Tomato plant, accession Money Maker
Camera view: bottom (45 deg); turntable rotation: 0 degrees
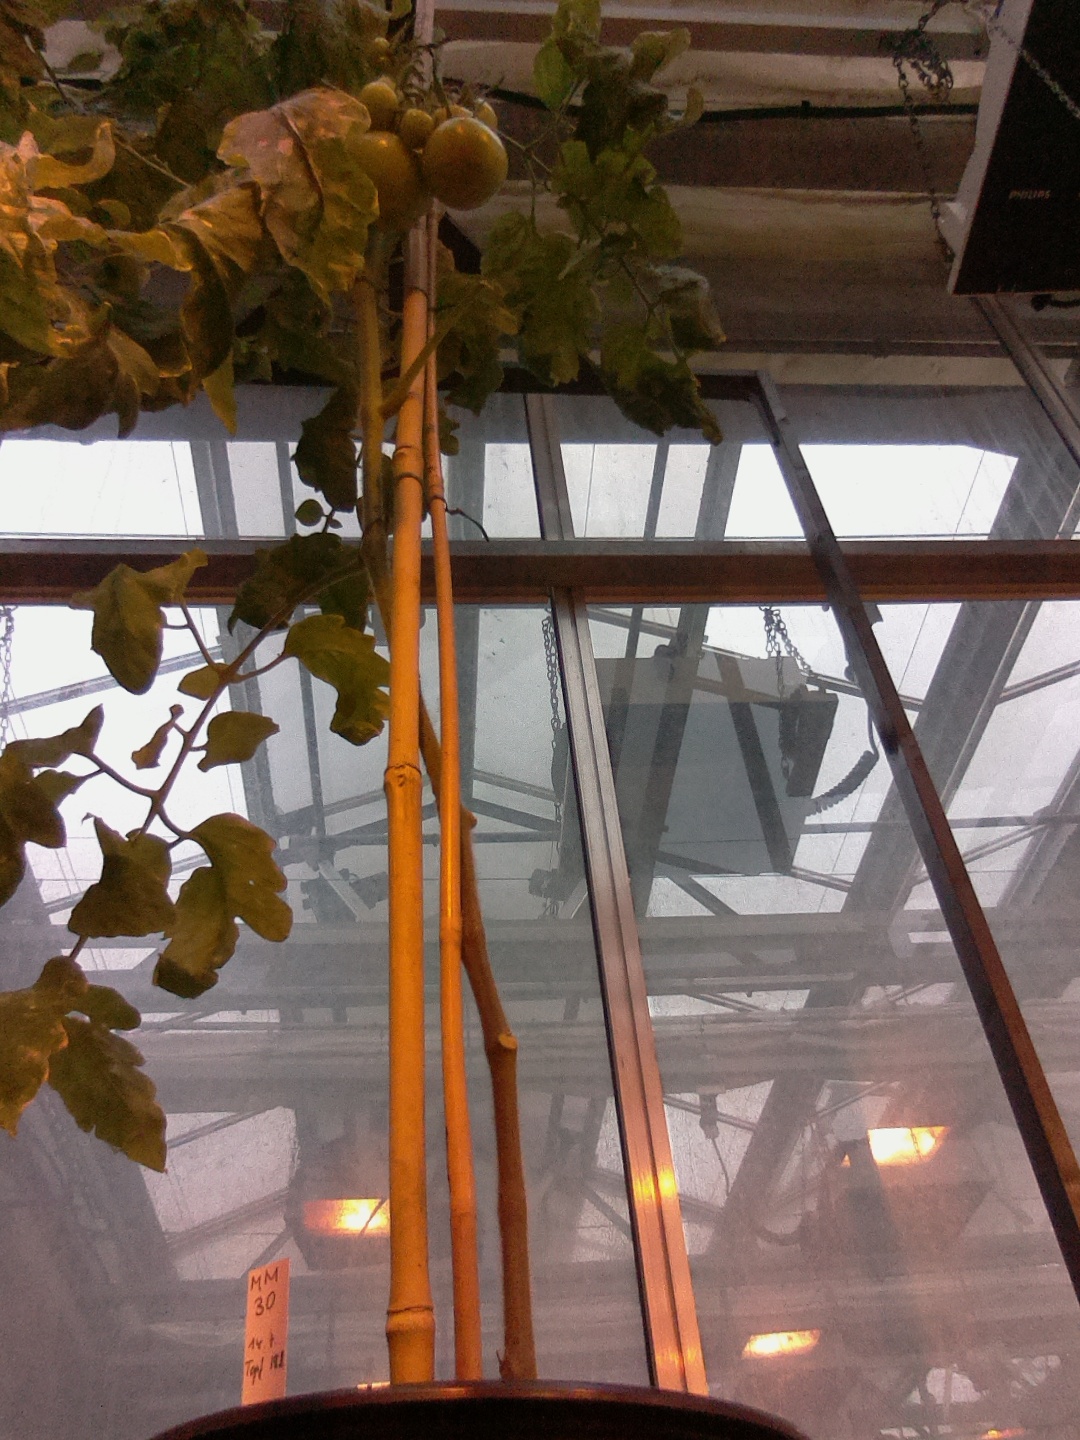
BBCH growth stage 79: 90% -100% of final fruit size